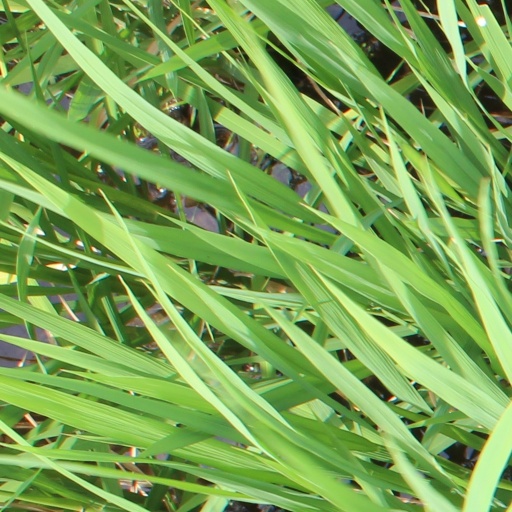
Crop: rice